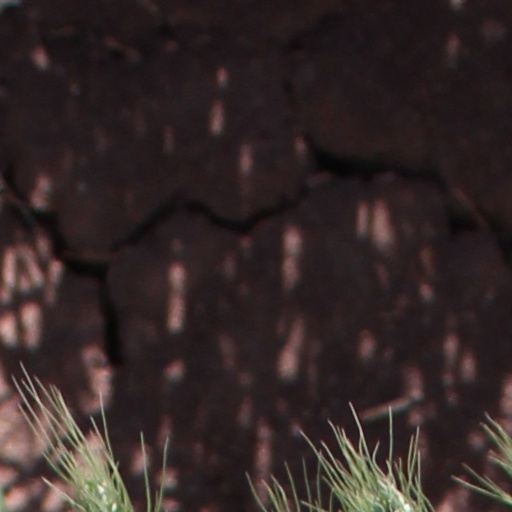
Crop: wheat